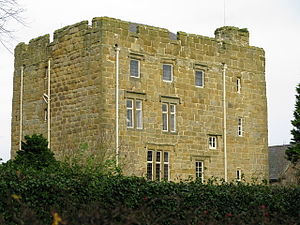
Borge og slotte i England / Northumberland
Denne liste over borge og slotte i England er ikke en liste over alle bygninger og steder, hvor ordet ”castle” indgår i navnet eller en liste over bygninger, som er en borg i middelalderlig henseende. Det er heller ikke en liste over alle borge og slotte, der nogensinde er bygget i England: Mange er forsvundet sporløst, men er hovedsageligt en liste over bygninger og ruiner. De bygninger, som er bevaret, er alle blevet ændret i løbet af historien.